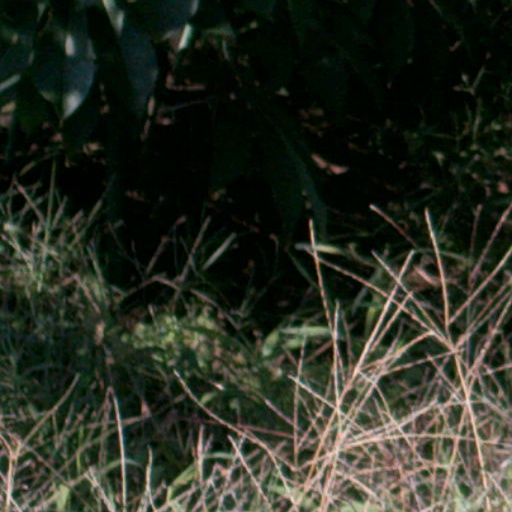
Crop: cassava